Armored cruiser

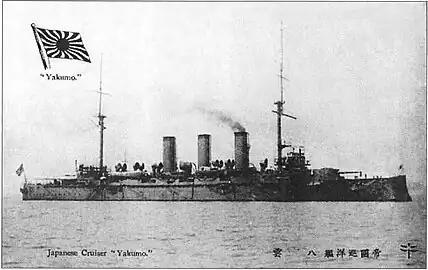
in 1905

Japan, which now received British technical assistance in naval matters and purchased larger vessels from France and Britain, began an armored cruiser program of its own. With the end of the First Sino-Japanese War in 1895 and the return under pressure from Russia (in what became known as the "Triple Intervention") of the Liaotung peninsula to China, Japan began a 10-year naval build-up program, under the slogan "Perseverance and determination" (Gashinshōtan) in preparation for further confrontations. The core of this 109-ship build-up was the "Six-Six Program" of six battleships and six (eventually eight) armored cruisers comparable to the British "Cressy" class. followed the basic pattern for these cruisers—on a displacement, she carried four and twelve guns, was protected by a main belt, armored deck and turret armor and steamed at . They were considered a compromise between cruiser and battleship and were intended to augment capital ship strength in battle squadrons. This practice would persist until World War I.